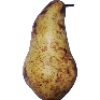
Label: pear_abate